Recreation area

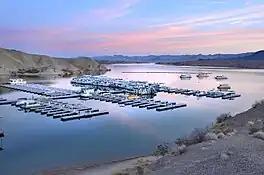
Lake Mead National Recreation Area in the United States is an example of a recreation area.

A recreation area is a type of protected area designated in some jurisdictions.